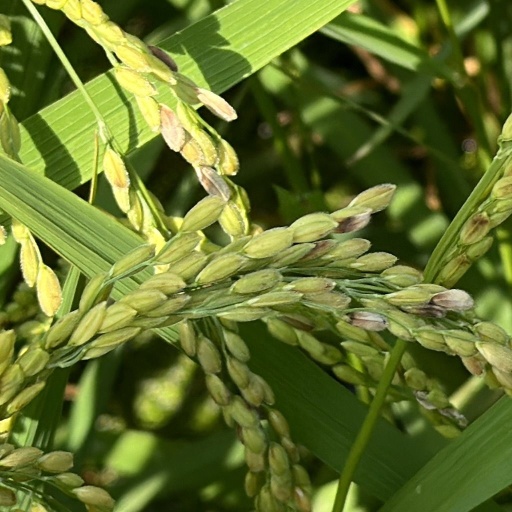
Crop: rice